Renaissance magic

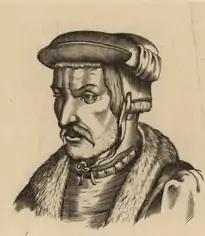
Woodcut print portrait of Agrippa

Johann Georg Faust (c. 1480 or 1466 – c. 1541) was a German itinerant alchemist, astrologer and magician of the German Renaissance. Because of his early treatment as a figure in legend and literature, it is difficult to establish historical facts about his life with any certainty.